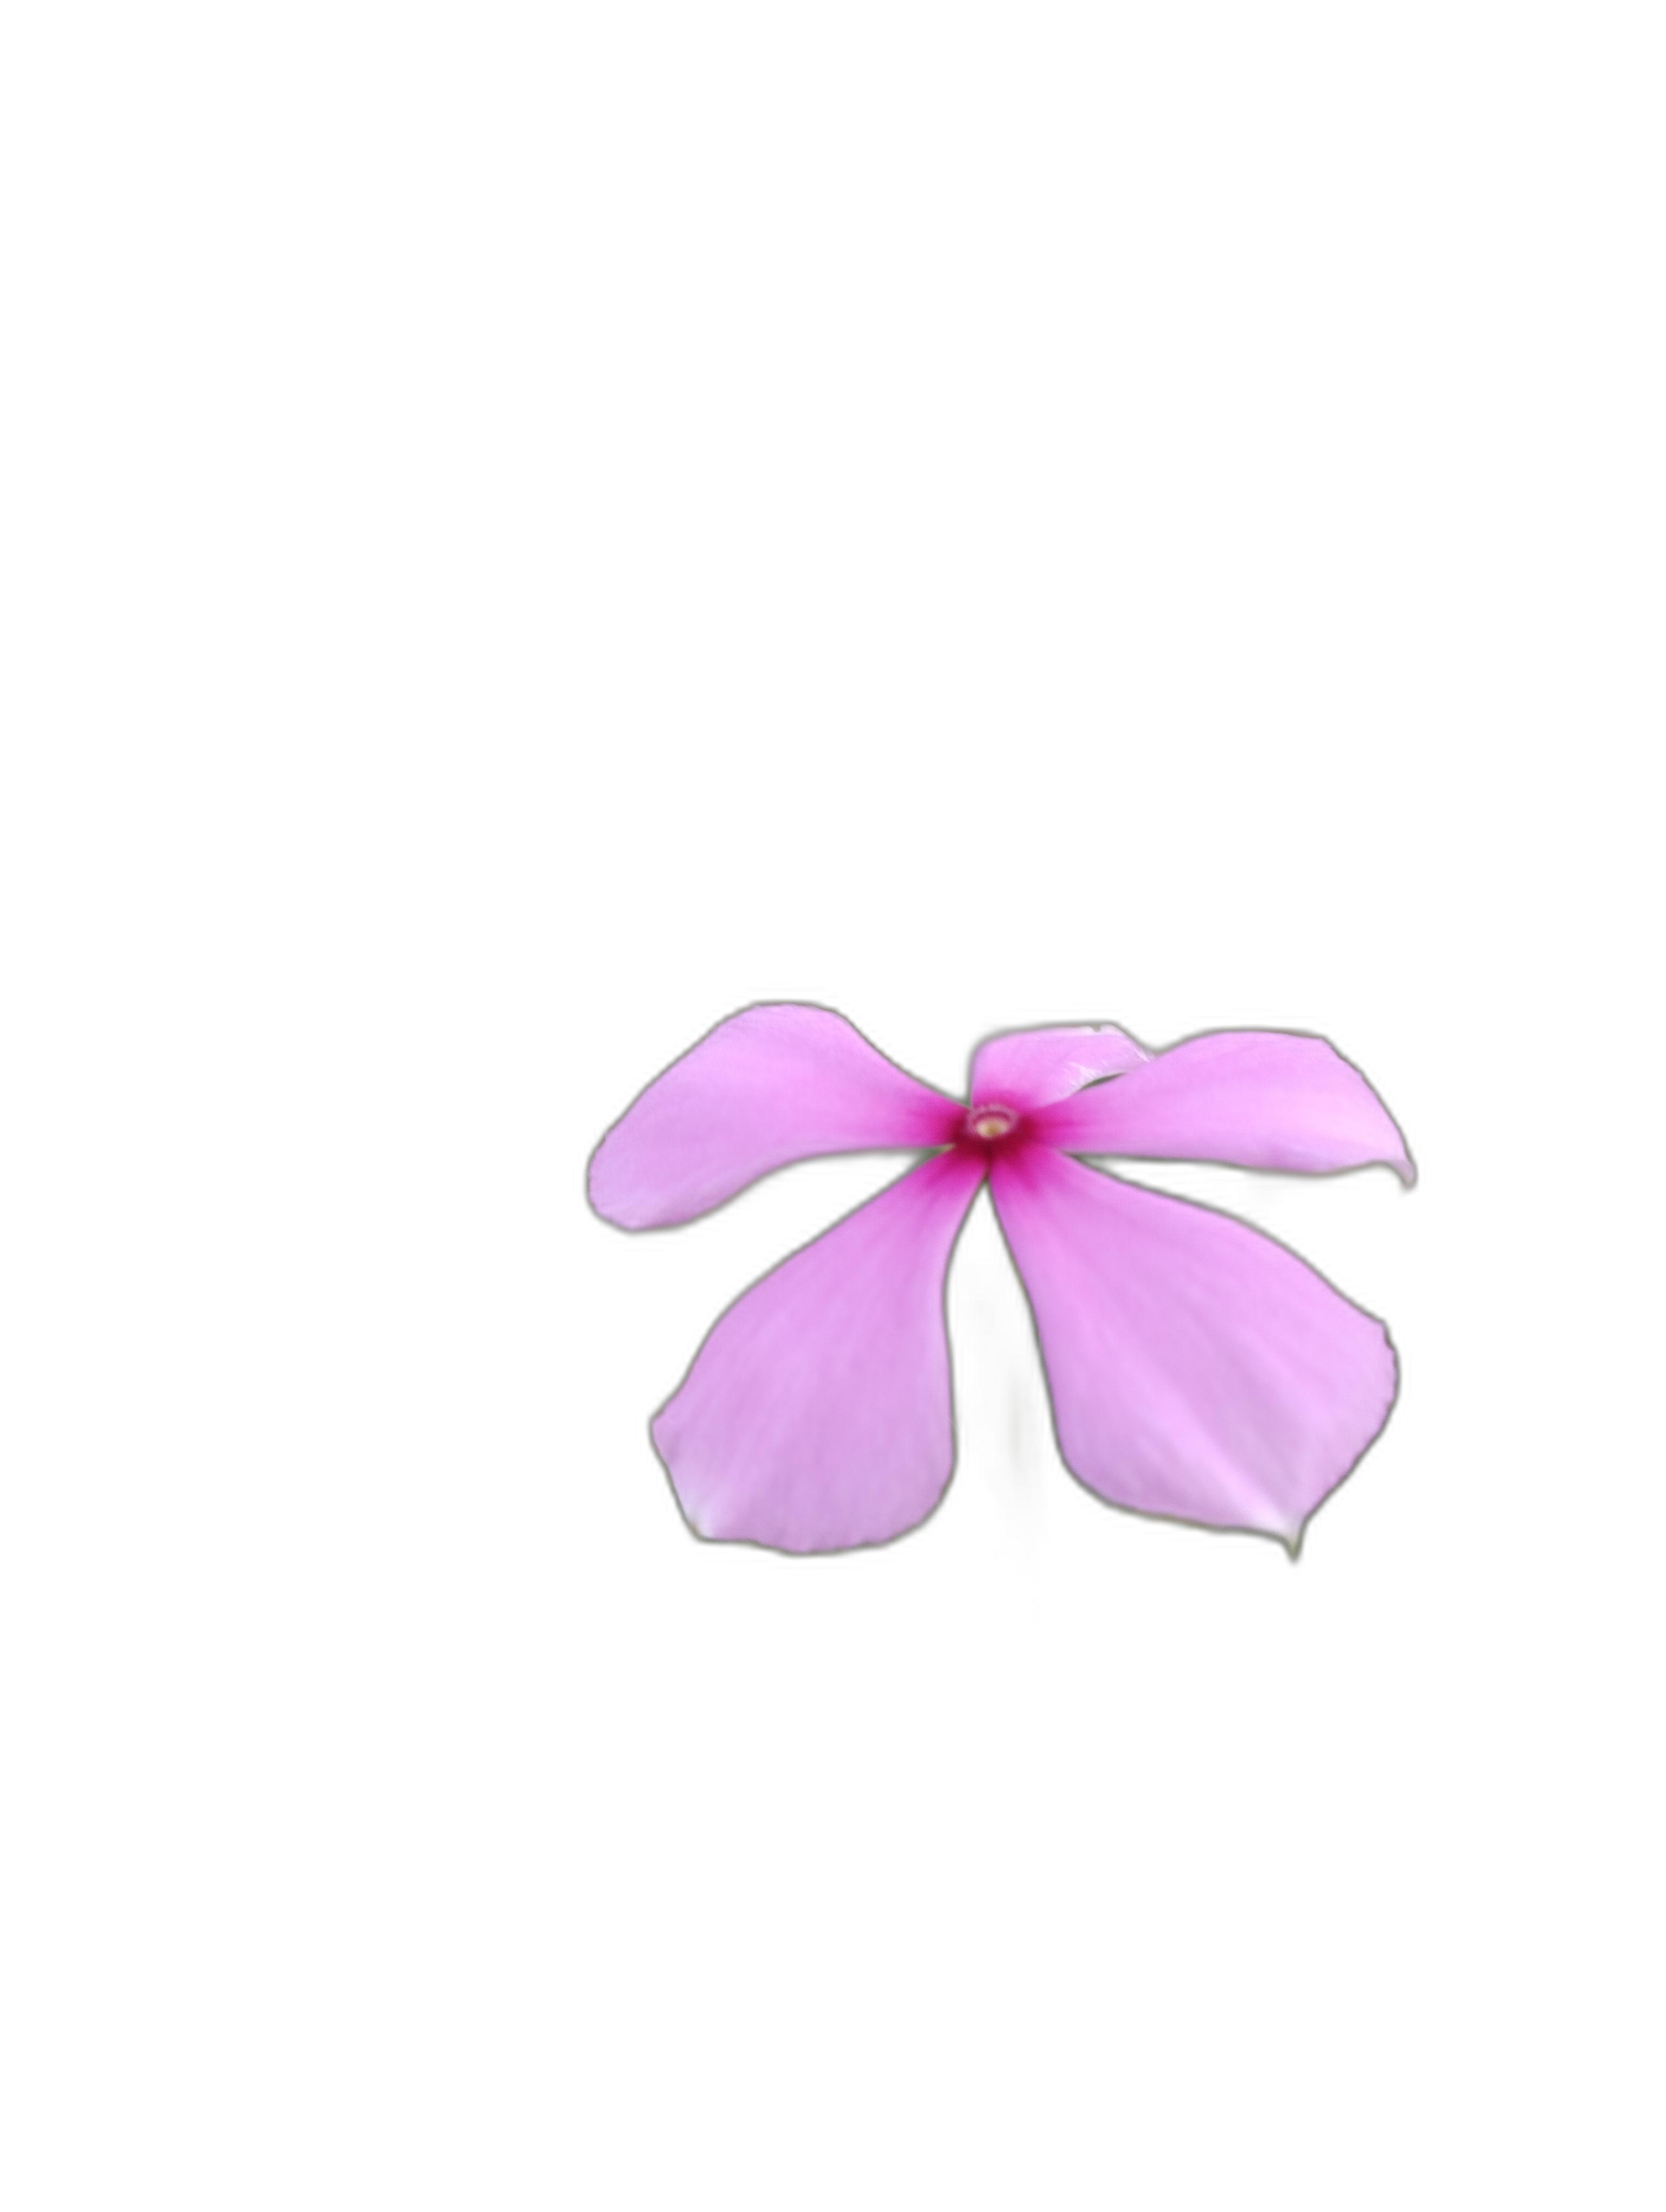
Label: Madagascar periwinkle